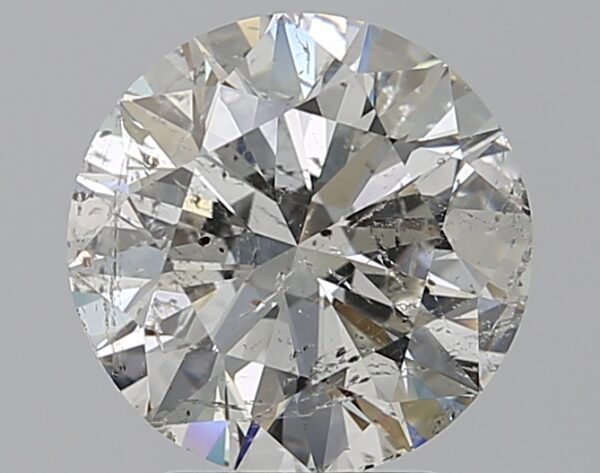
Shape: round
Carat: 3.01
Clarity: SI2
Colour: G
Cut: EX
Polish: EX
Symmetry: EX
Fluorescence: VSL
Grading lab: IGI
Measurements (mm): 9.18 x 9.13 x 5.71